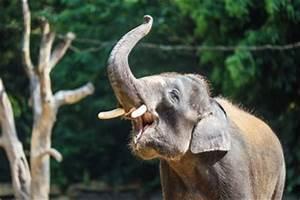
elephant